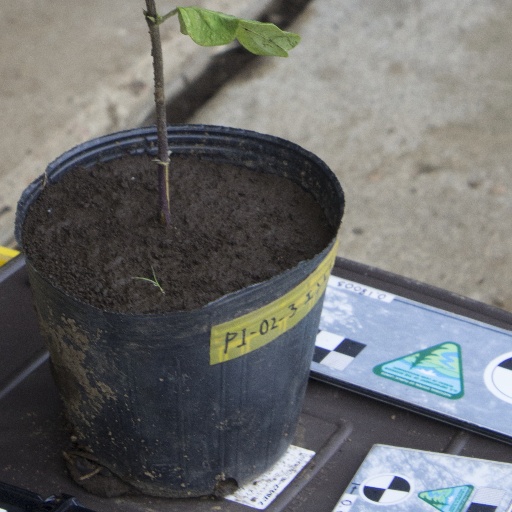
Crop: soybean